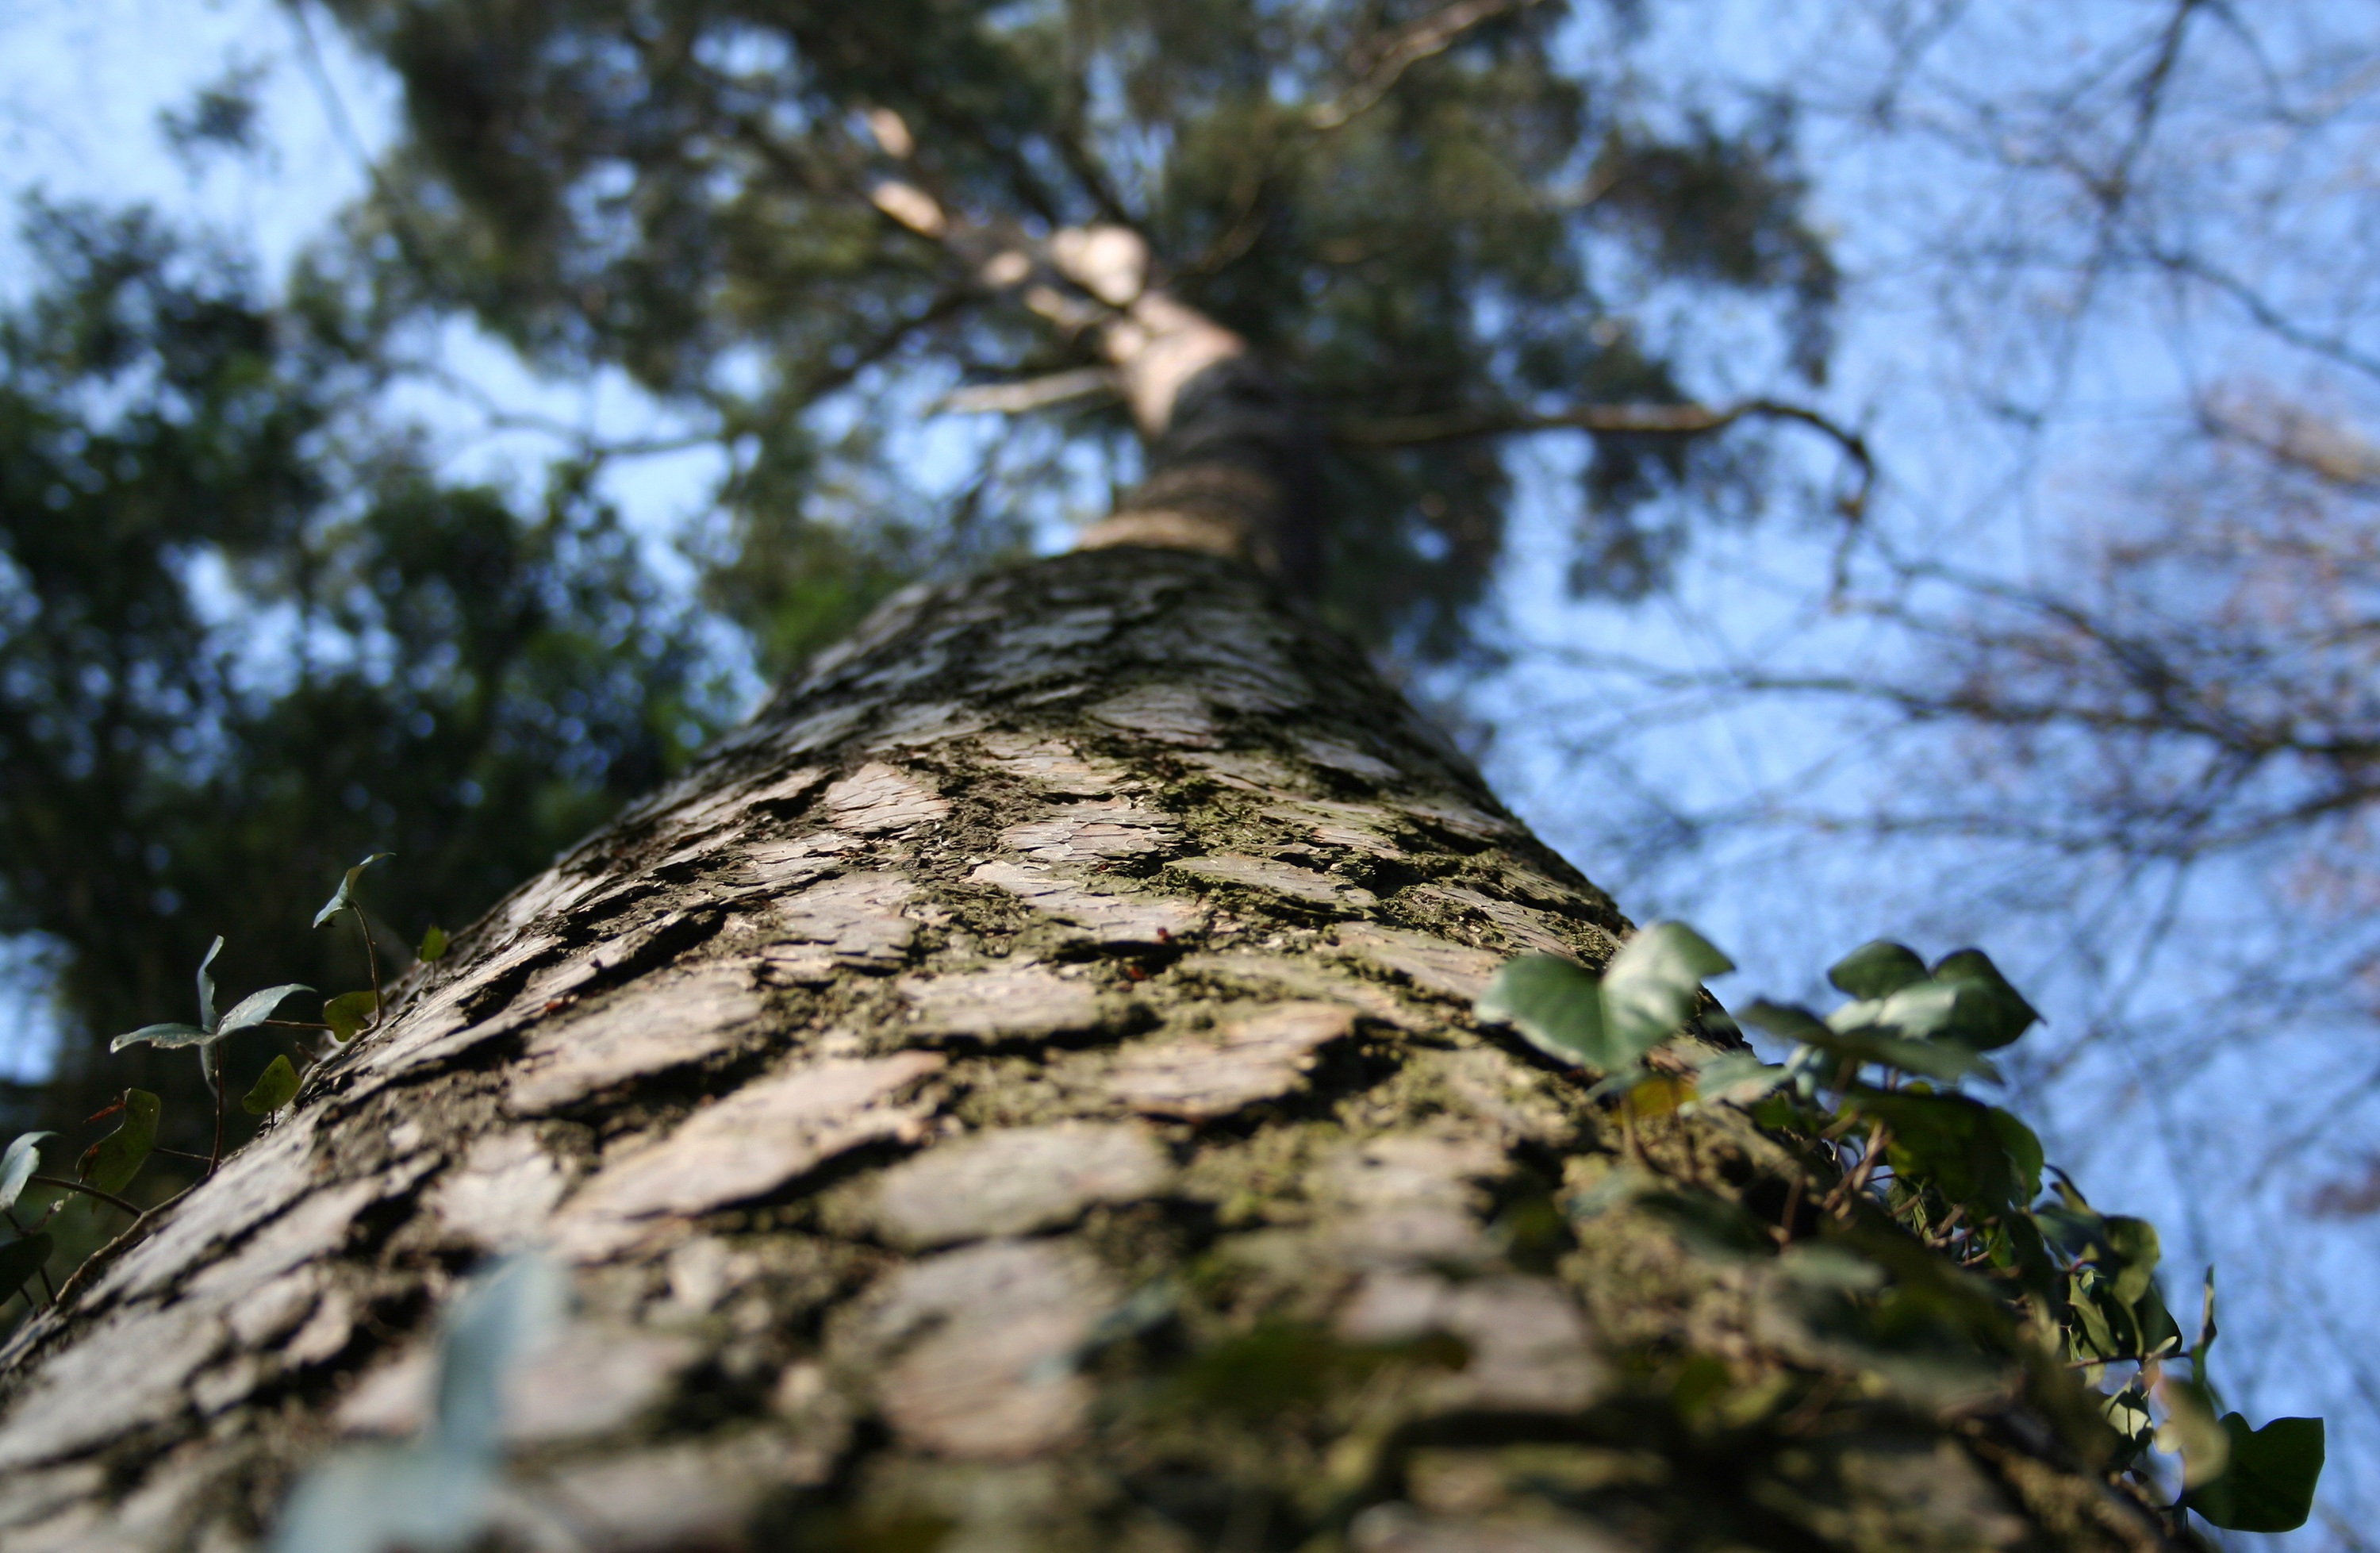
tree, nature, forest, rock, branch, winter, plant, wood, grain, sunlight, leaf, flower, trunk, summer, bark, log, spring, green, autumn, botany, flora, season, tribe, forests, woodland, tree bark, firs, old tree, branch branches, woody plant, land plant